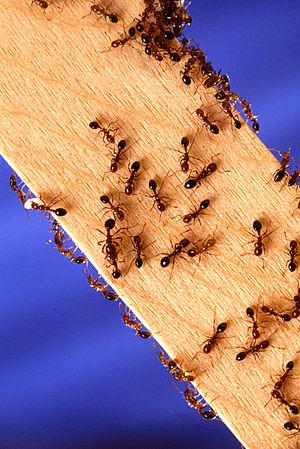
L'intelligence collective désigne la capacité d'une communauté à faire converger intelligence et connaissances pour avancer vers un but commun. Elle résulte de la qualité des interactions entre ses membres.
Les insectes sociaux sont des insectes vivant et s'organisant en colonies et démontrant une intelligence collective leur permettant de retirer un bénéfice de leur instinct grégaire.